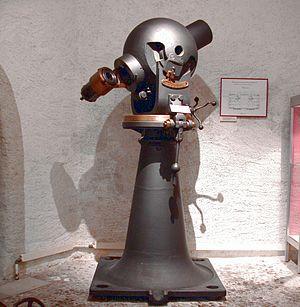
Le musée militaire vaudois est un musée militaire situé dans la ville vaudoise de Morges en Suisse.
Les équipements de l'Armée suisse, rassemblent différentes sortes de véhicules, des chars de combat, des véhicules de transport de troupe ainsi que des hélicoptères de transport et des avions de combat en service dans les Forces terrestres ou les Forces aériennes.